Bickford's (restaurant)

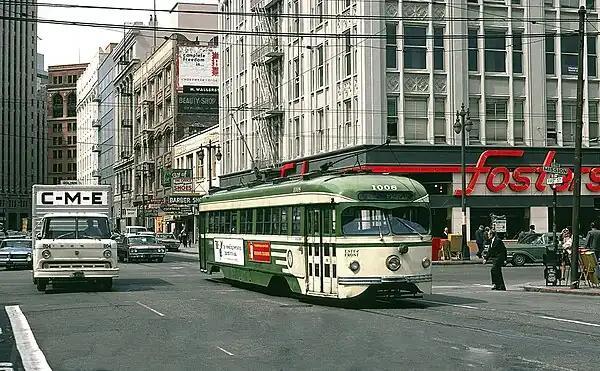
A streetcar passing a Foster's in San Francisco in 1970

Foster's Cafeterias were operated under Bickford's Foster's Lunch System, Ltd. subdivision, headquartered in San Francisco, California. By 1959, there were 28 Foster's Cafeterias & Bakeries in San Francisco and other locations in the San Francisco Bay Area, including Oakland, Berkeley and San Mateo. The Foster's Lunch System, Ltd. also operated the Moar's Cafeterias, in Hillsdale Shopping Center at 70 Hillsdale Plaza in San Mateo and 33 Powell Street, just north of the cable car turntable with a large mosaic by Benny Bufano on one wall.